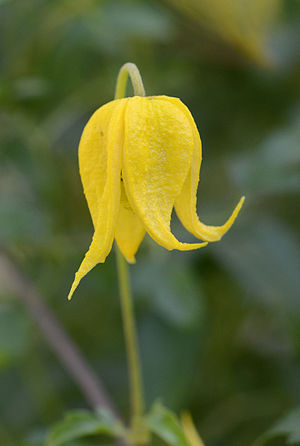
Guldskovranke / Galleri
Blomst.
Guldskovranke, også skrevet Guld-Skovranke, er en slyngplante med en svag vækst og tynde skud. Blomsterne har hver fire guldgule blosterblade. Arten bruges som prydplante på espalier og faste hegn.